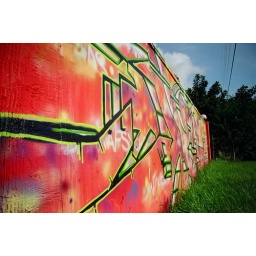
grafitti in some abandoned house on the side of the road